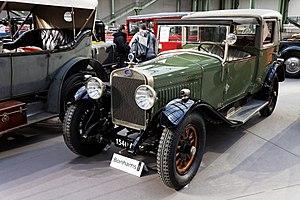
Une Delage DI coupé chauffeur de 1927.
La Delage DI ou Delage Type DI est une voiture du constructeur automobile français Delage. Présentée au salon de l'automobile de Paris 1923, elle est produite à 9284 exemplaires jusqu'en en octobre 1928.